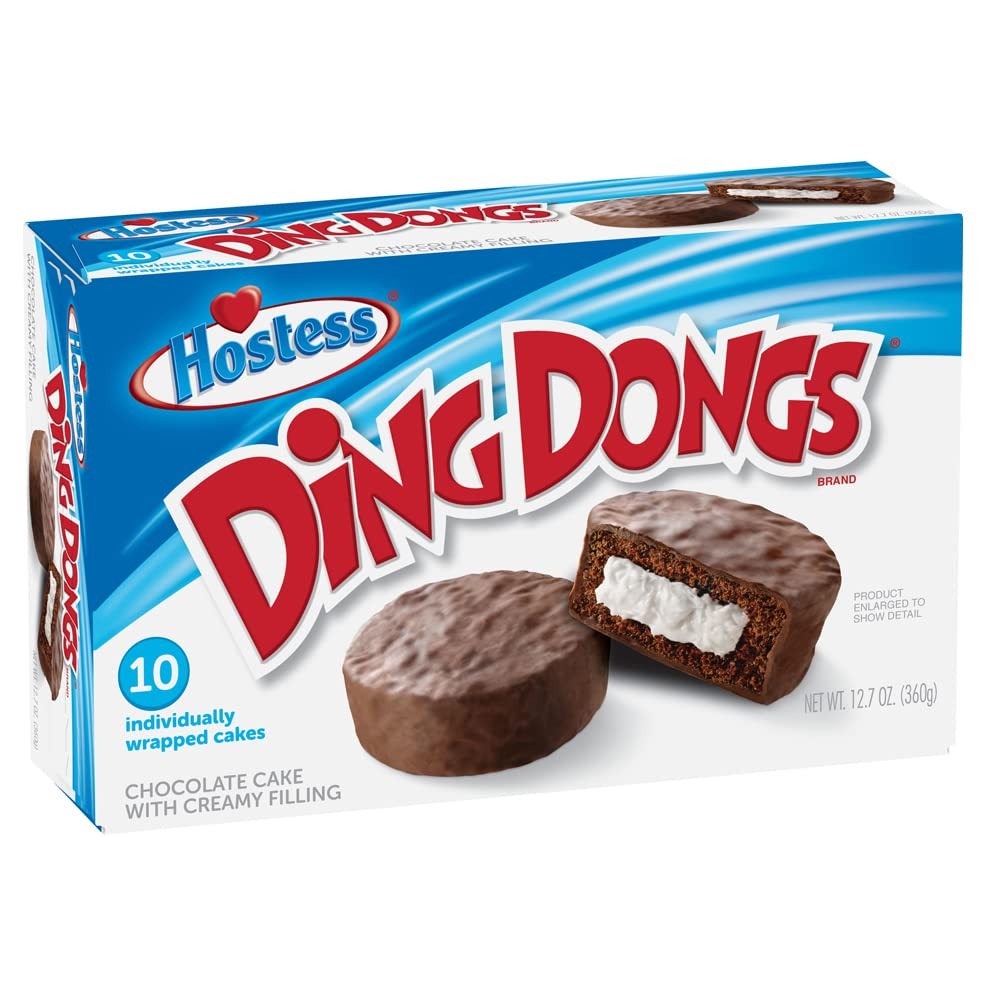
Item Name: Hostess Ding Dongs Snack Cakes, Chocolate Flavor, 12.7 oz. Box, 10 Count
Bullet Point 1: Contains ten (10) individually wrapped Ding Dongs snack cakes
Bullet Point 2: Soft, fluffy, chocolate cake covered in fudgy icing
Bullet Point 3: Packed with sweet crème filling
Bullet Point 4: Answers the call of your cravings, anytime and anywhere
Bullet Point 5: Individually wrapped for on-the-go snacking
Value: 12.7
Unit: Ounce

Price: 3.69